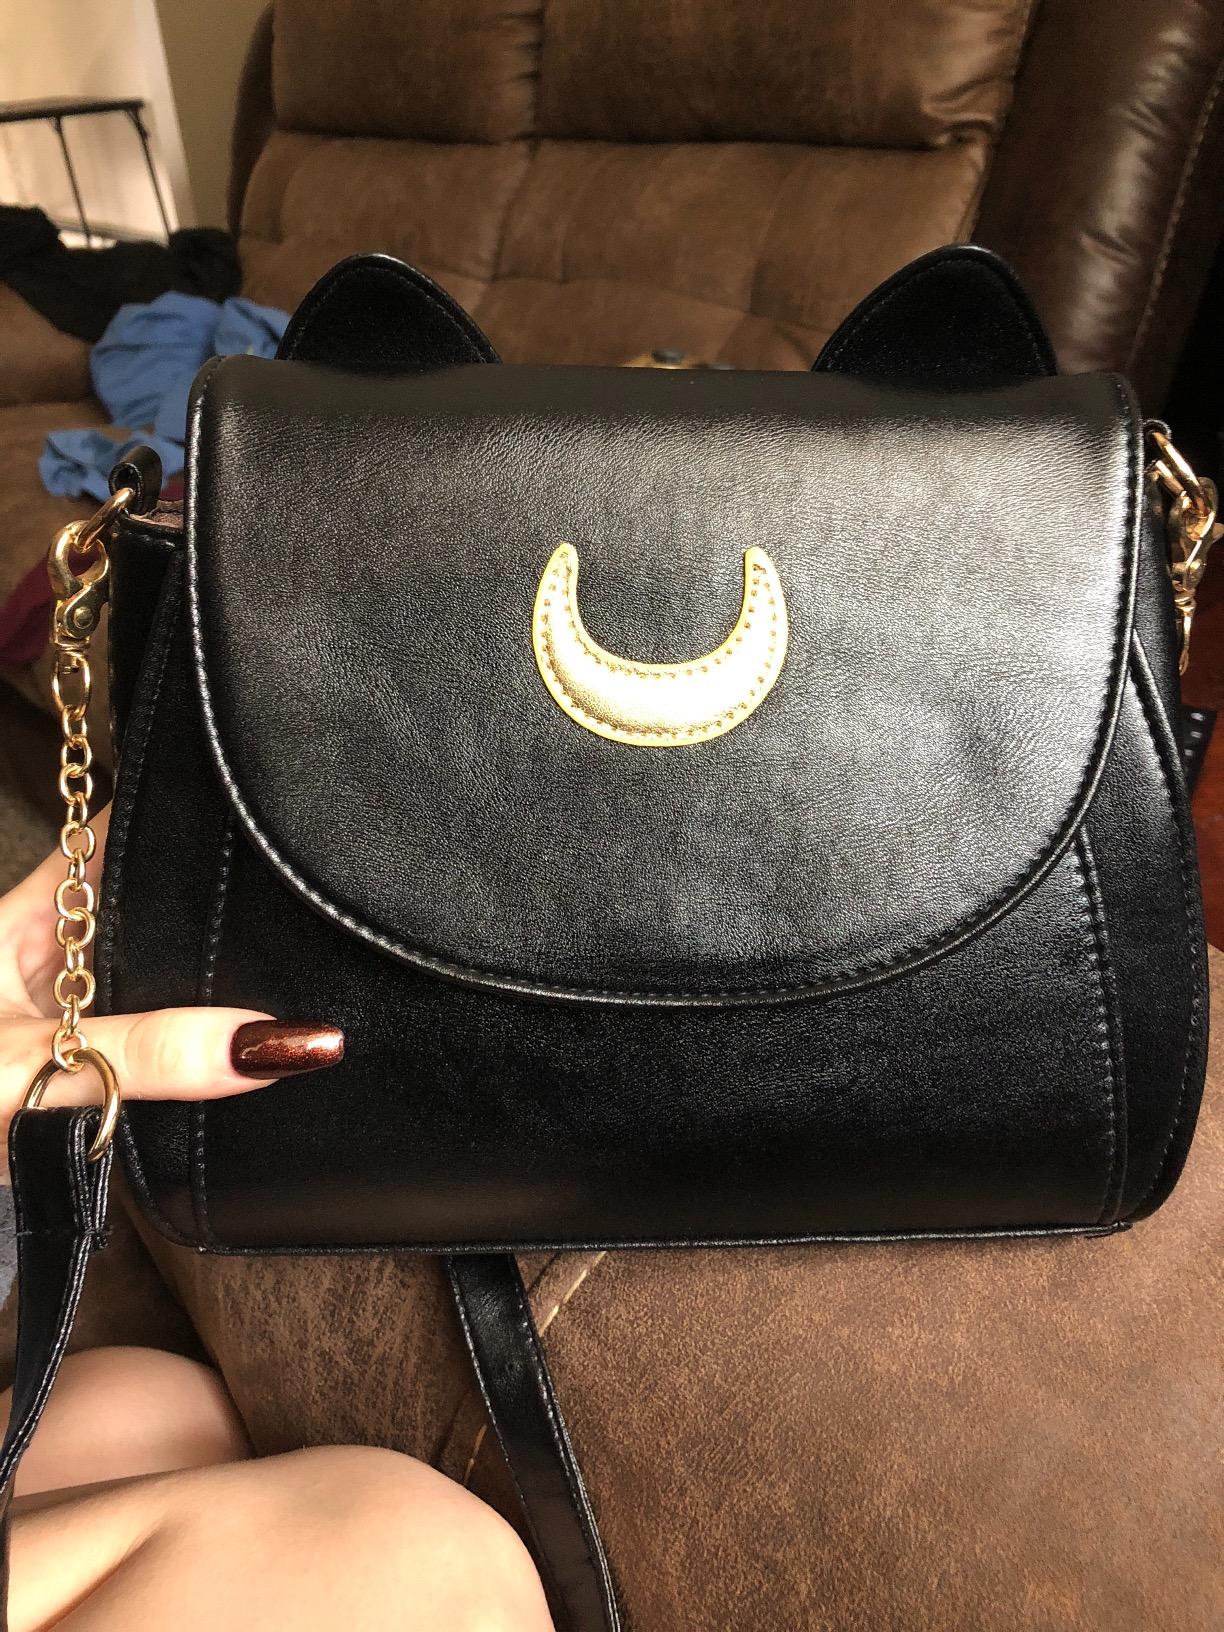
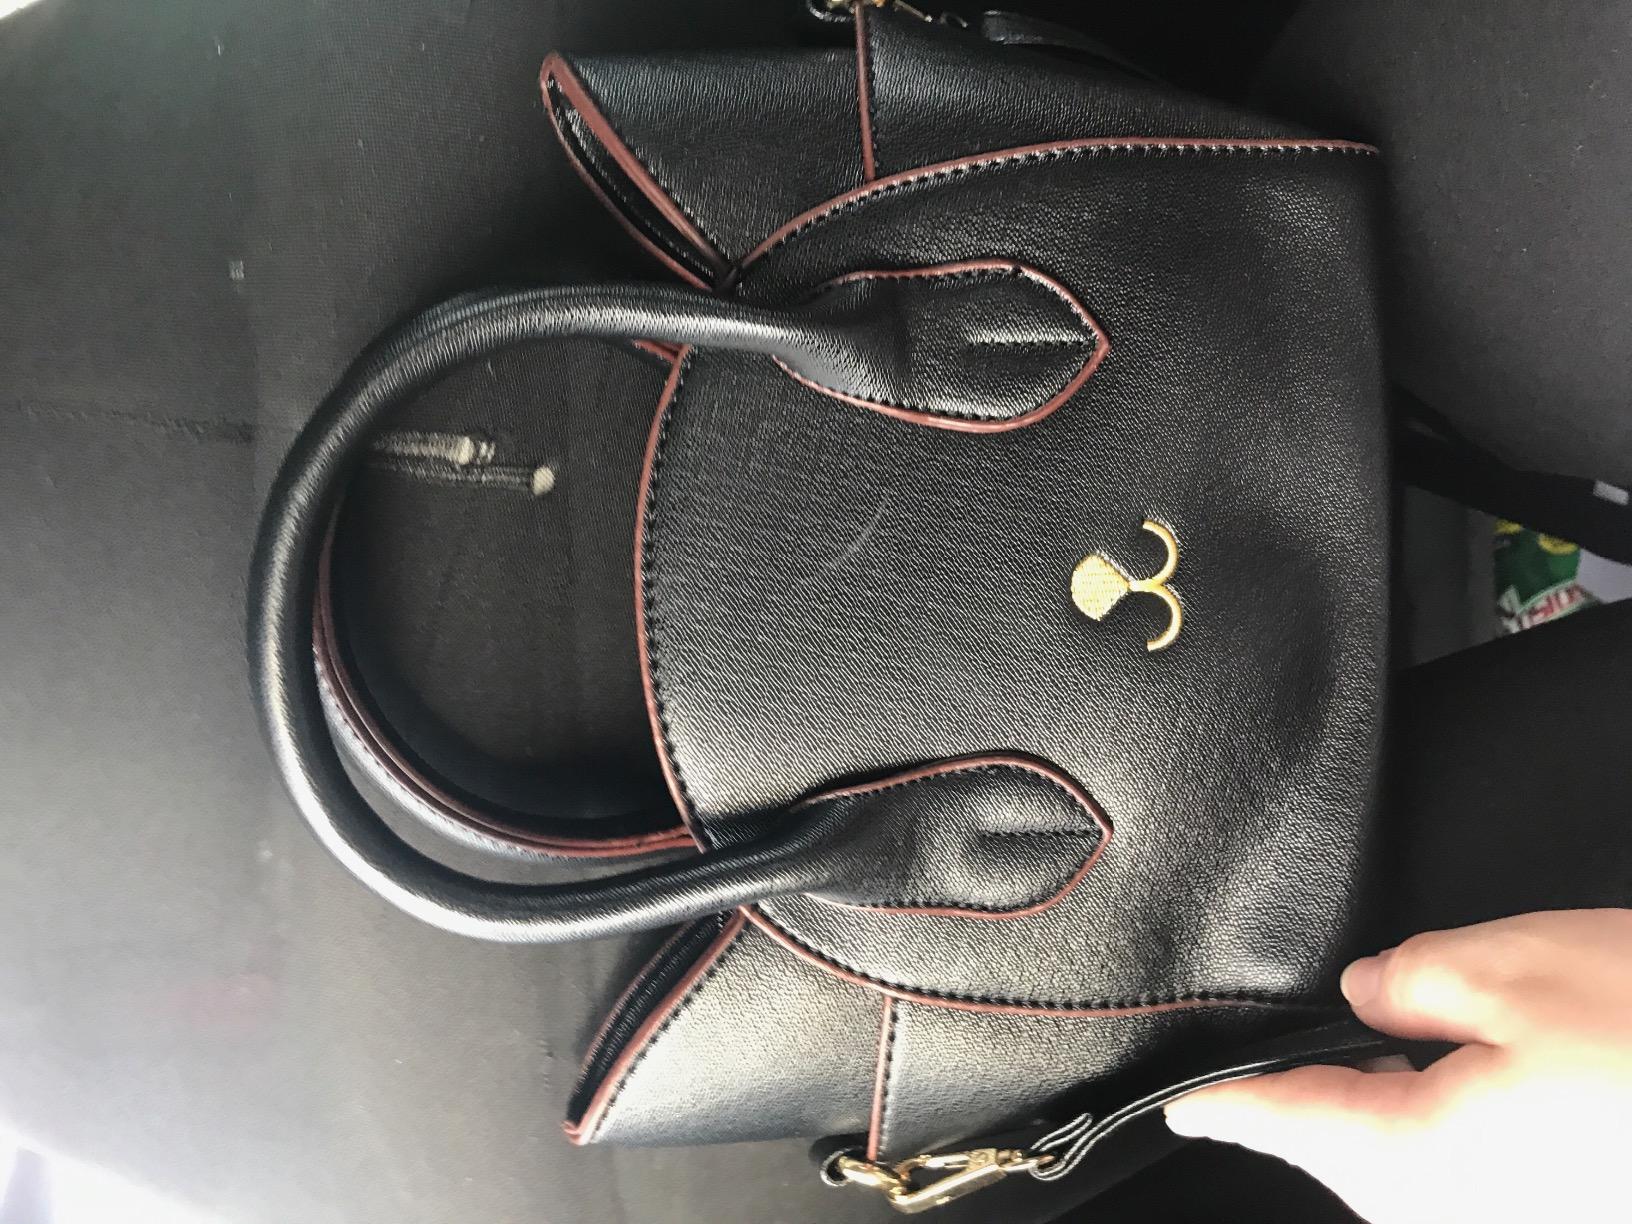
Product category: accessories_handbag
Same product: no